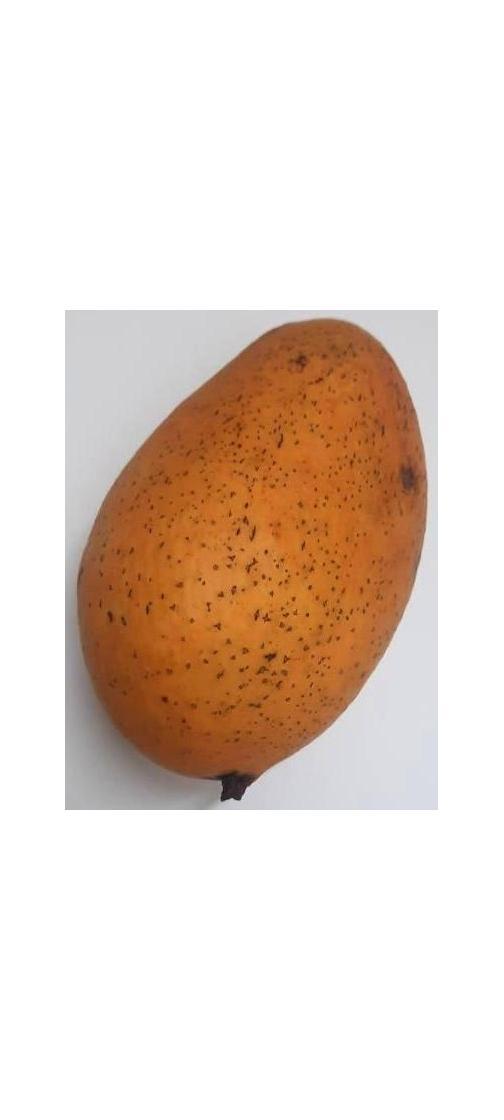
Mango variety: Ashshina Classic